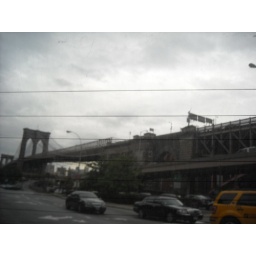
from the backseat of a car after picking up a wedding dress in china town!